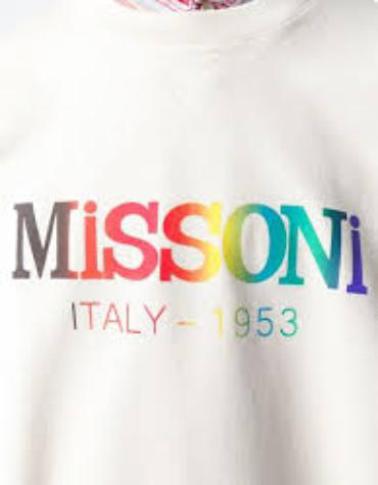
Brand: missoni
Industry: Clothes